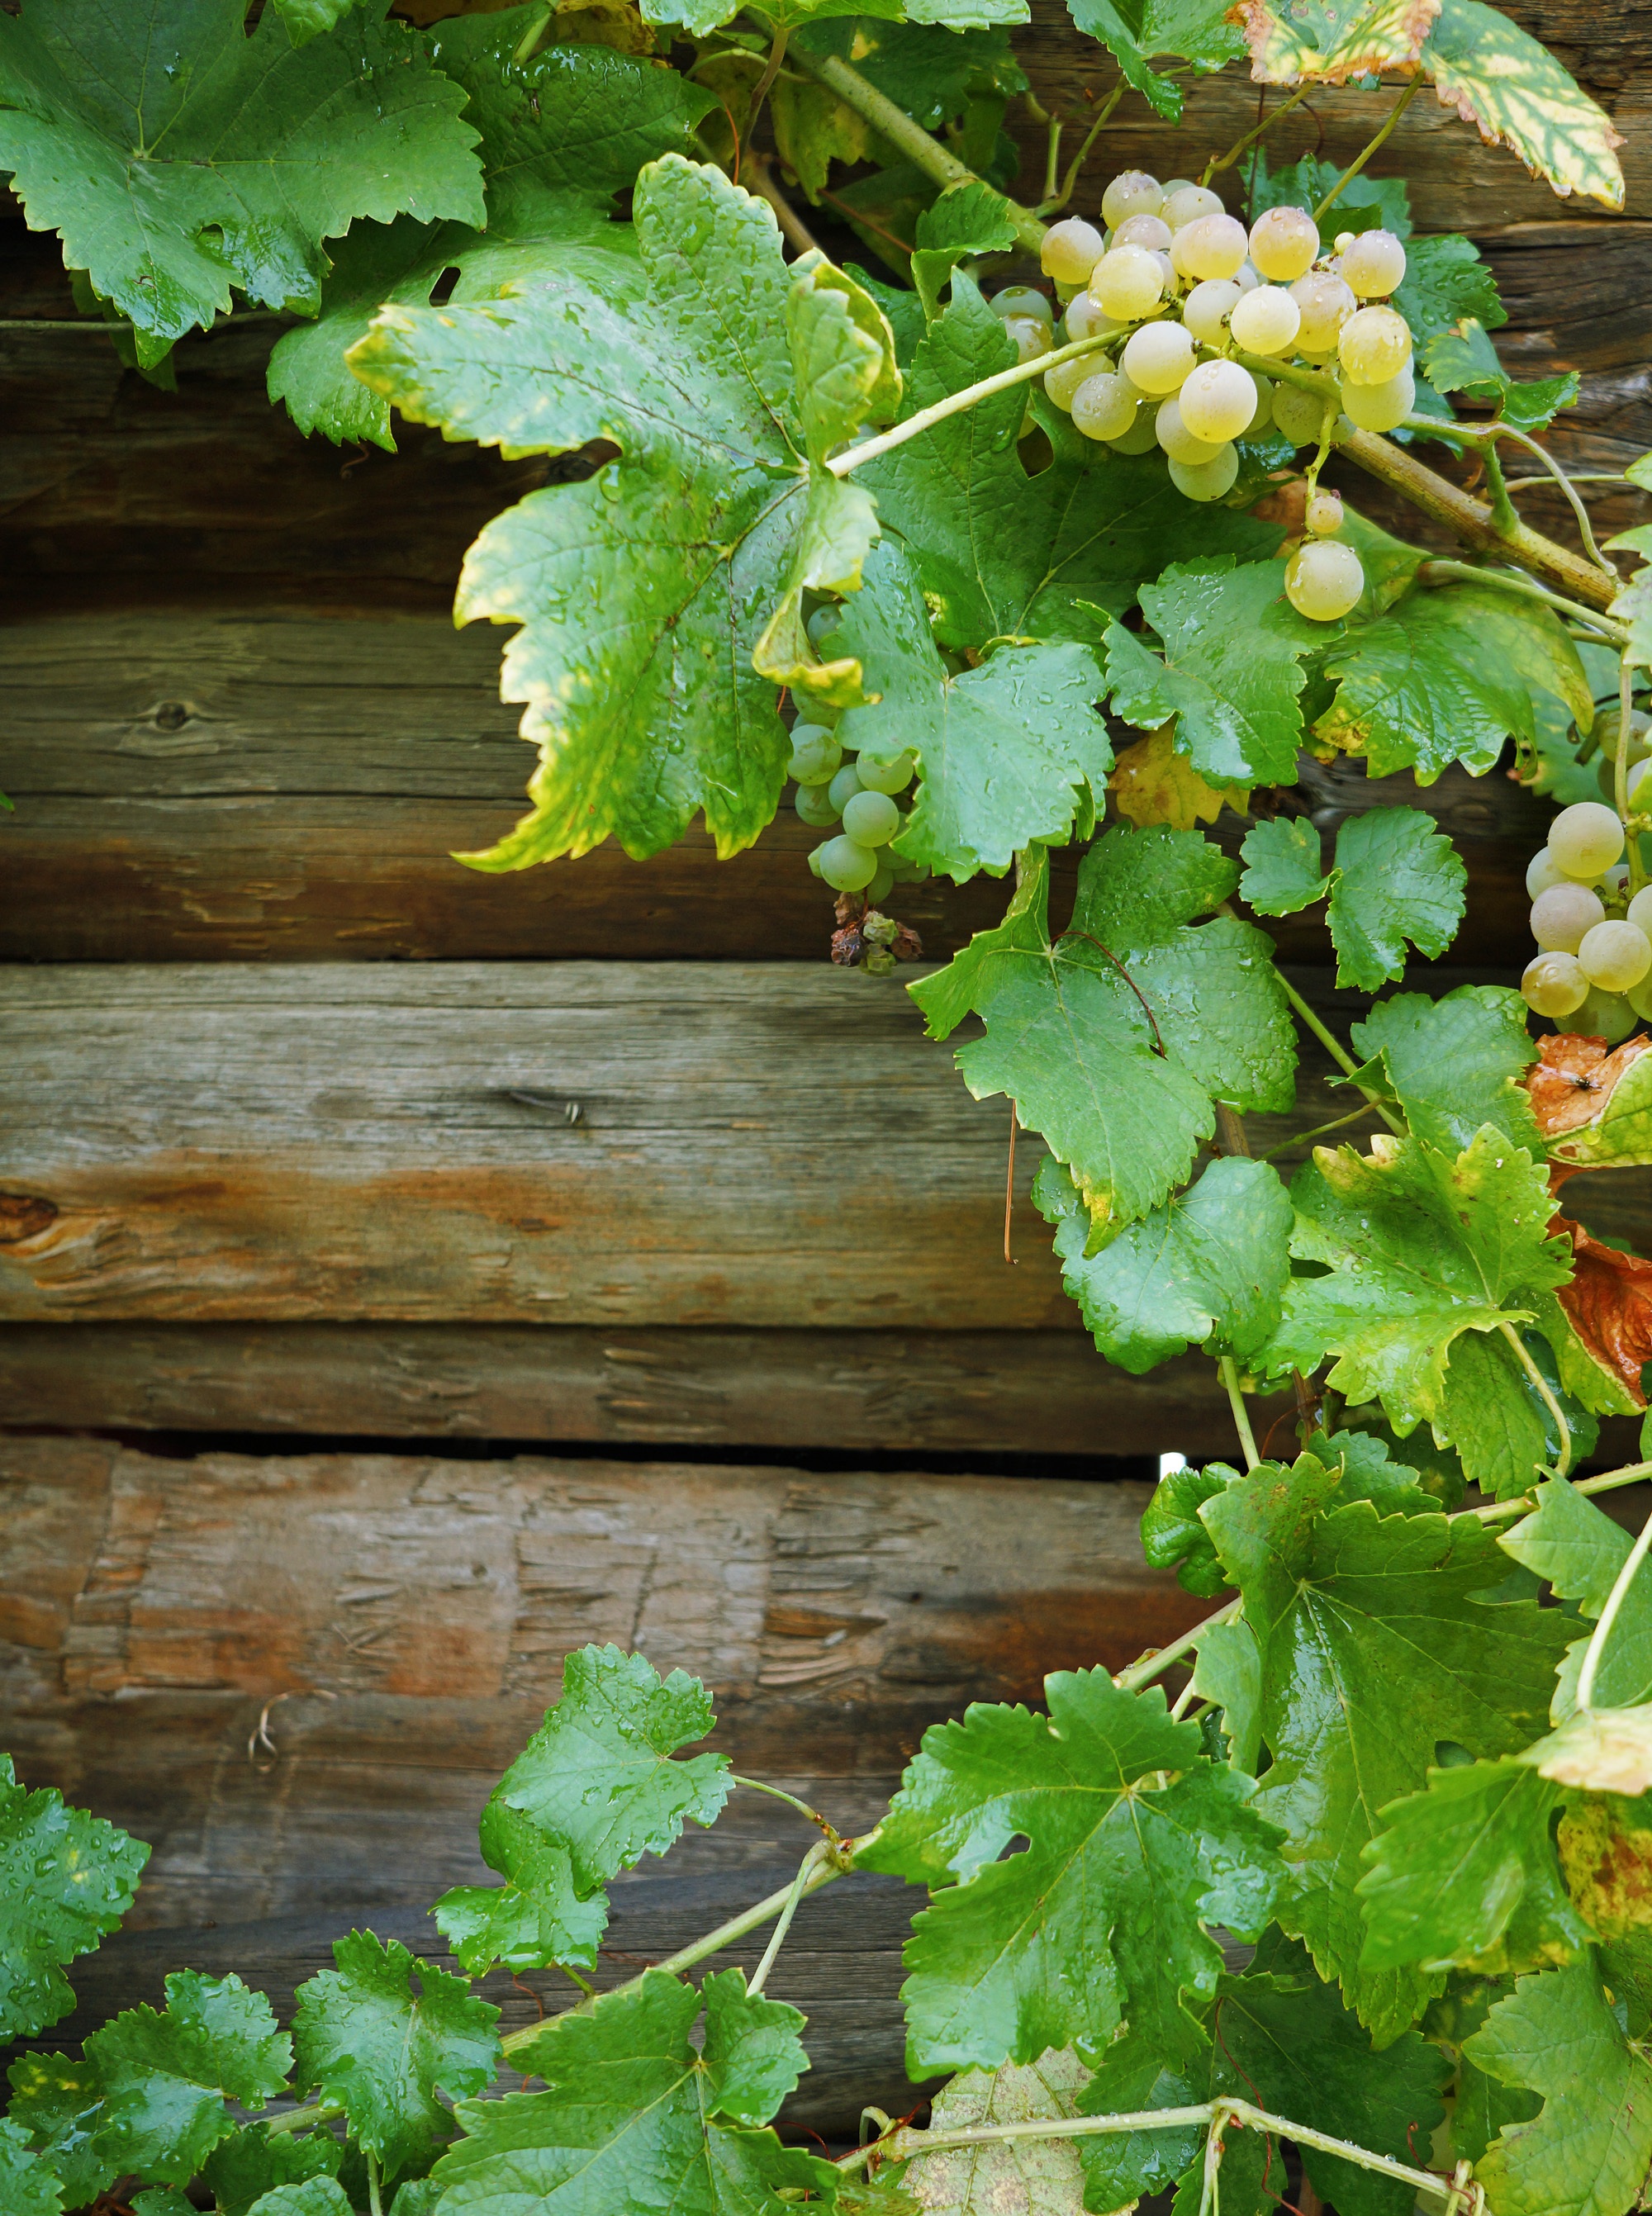
tree, plant, grape, fruit, leaf, flower, foliage, food, green, produce, frame, agriculture, garden, background, shrub, flowering plant, vitis, white grapes, land plant, grapevine family